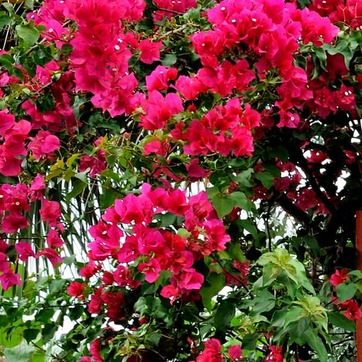
Material: foliage